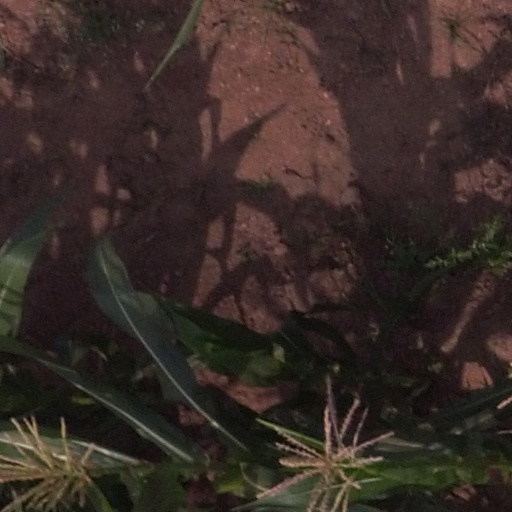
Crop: maize; corn